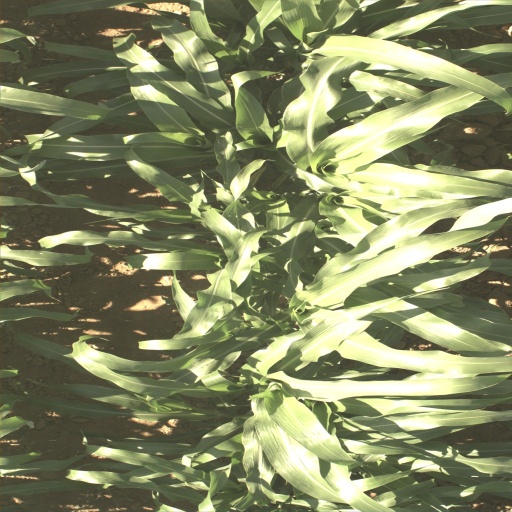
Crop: sorghum